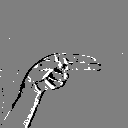
ASL letter: h